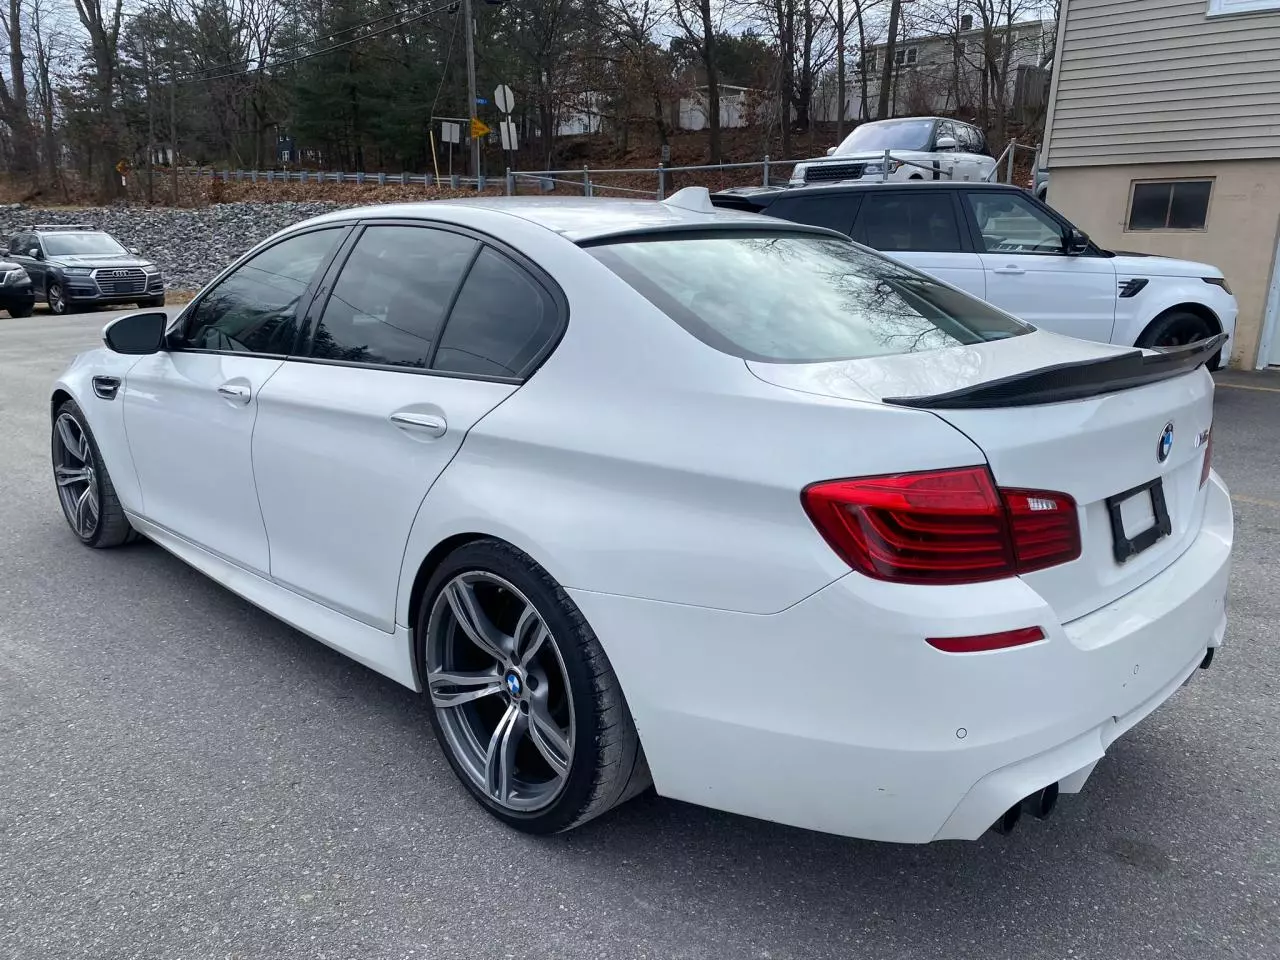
Aucun dommage détecté.
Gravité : aucun